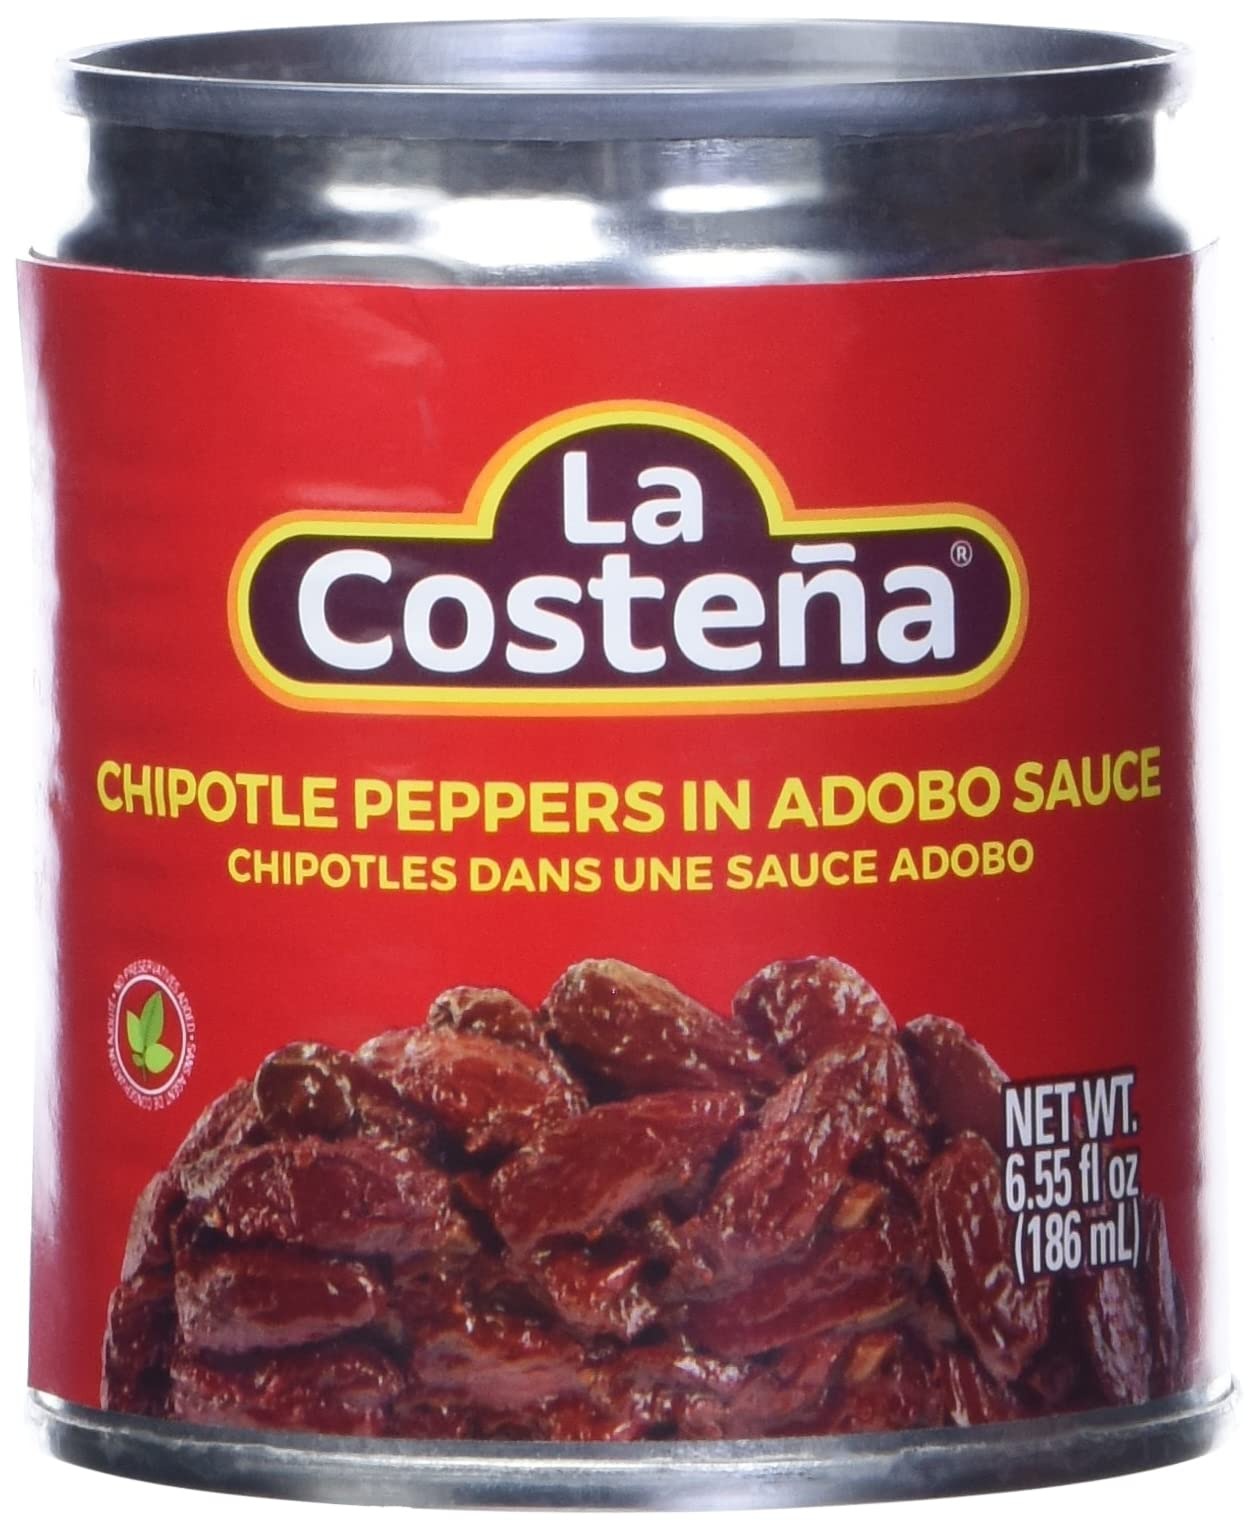
Item Name: LA COSTENA Chipotle Peppers In Adobo Sauce, 186 ML
Bullet Point 1: La Costena Chipotle Peppers in Adobo Sauce, are a variety of red Jalapenos that are ripened, dried and smoked through a very special process that follows an original Aztec tradition.&nbsp;
Bullet Point 2: The chipotle peppers are packed in a spicy red tomato adobo sauce that really adds warm and smoky flavor.&nbsp;The flavorful sauce is a mixture of tomatoes, vinegar, brown sugar, and spices and packs a little heat but not half as much as the chipotle chili itself.
Bullet Point 3: Try eating them straight from the can, chopping them up as a garnish, or cooking them with your favorite meal.
Bullet Point 4: It adds smokiness and spicy flavor to just about anything. You'll often find them in Tex-Mex recipes, authentic Mexican salsas, and as a sauce marinade.
Bullet Point 5: These chipotle peppers can be used in many different ways.
Product Description: La Costena Chipotle Peppers in Adobo Sauce, are a variety of red Jalapenos that are ripened, dried and smoked through a very special process that follows an original Aztec tradition. The chipotle peppers are packed in a spicy red tomato adobo sauce that really adds warm and smoky flavor. The flavorful sauce is a mixture of tomatoes, vinegar, brown sugar, and spices and packs a little heat but not half as much as the chipotle chili itself. It adds smokiness and spicy flavor to just about anything. You'll often find them in Tex-Mex recipes, authentic Mexican salsas, and as a sauce marinade. La Costena Chipotle Peppers in Adobo Sauce, are a variety of red Jalapenos that are ripened, dried and smoked through a very special process that follows an original Aztec tradition. .
Value: 6.3
Unit: Ounce

Price: 24.99